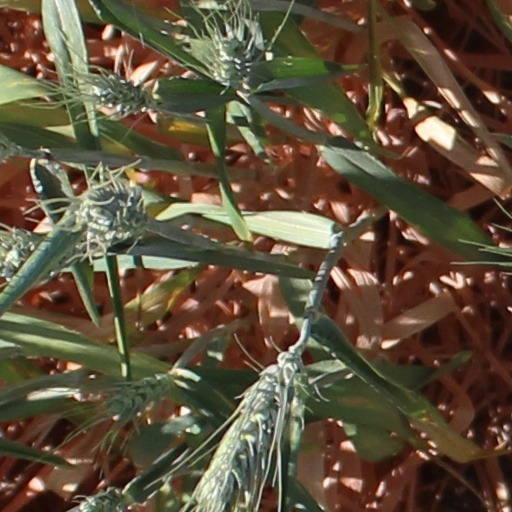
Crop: wheat